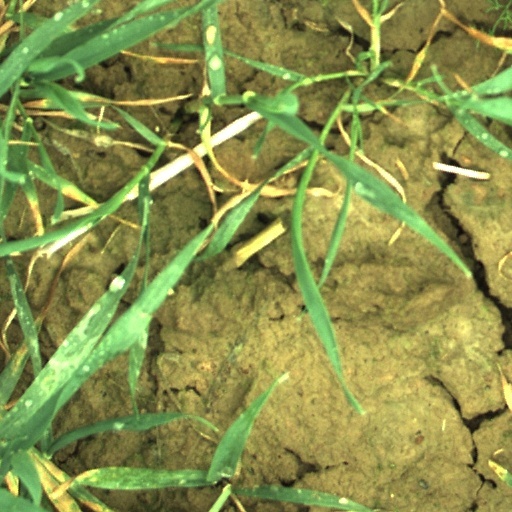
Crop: wheat